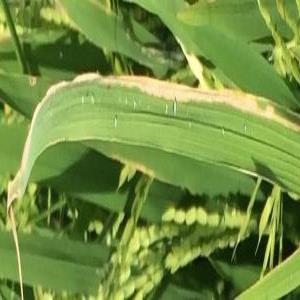
Disease: Bacterialblight